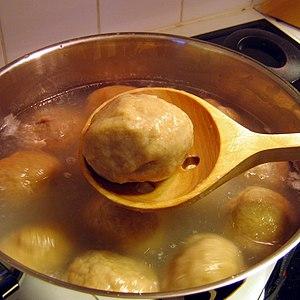
Le pitepalt est une spécialité culinaire suédoise. C'est une variante locale du kroppkakor, dont la ville de Piteå s'est fait une spécialité, bien qu'il soit consommé dans l'ensemble du pays.